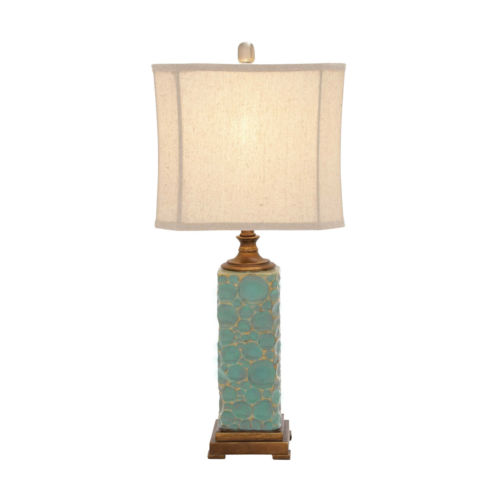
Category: lamp